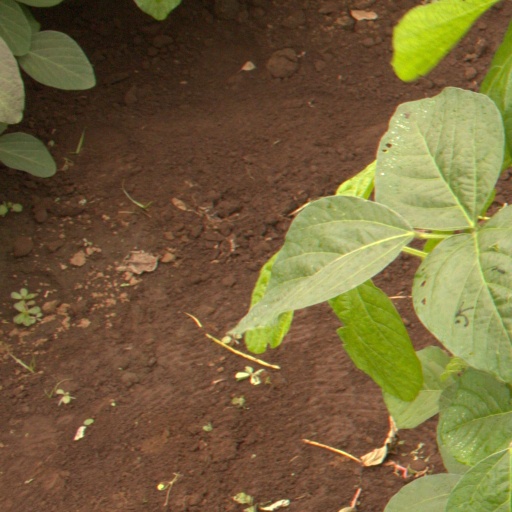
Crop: soybean